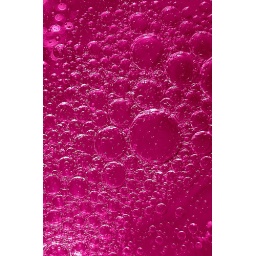
A litte olive oil mixed in water with a pink tint added actually looks pretty!